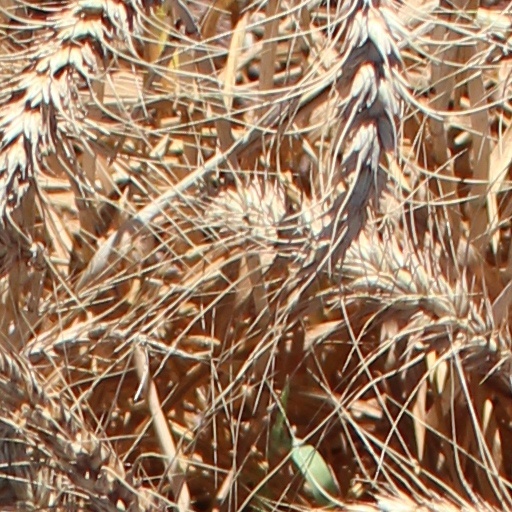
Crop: wheat